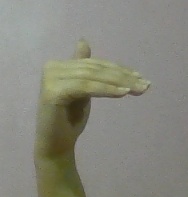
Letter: khaa